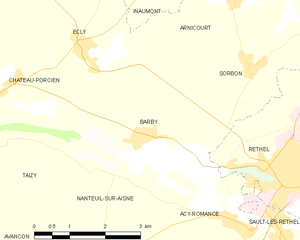
Carte des communes françaises: Barby